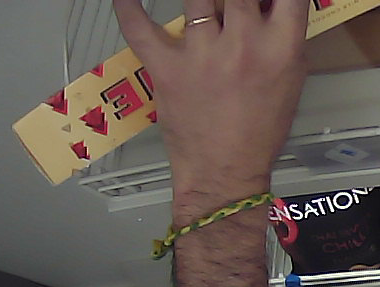
Product: toblerone_white